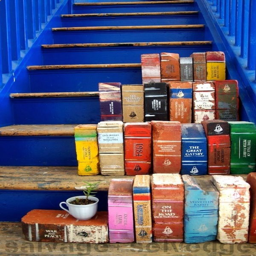
bricks painted to look like books in the garden .